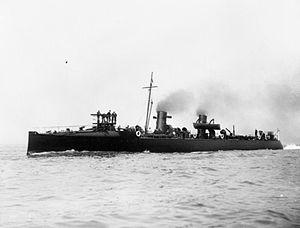
Liste chronologique des classes de destroyers de la Royal Navy du Royaume-Uni par entrée en service.